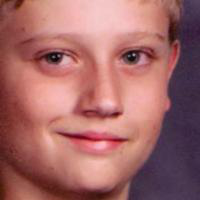
Age group: age 11-20